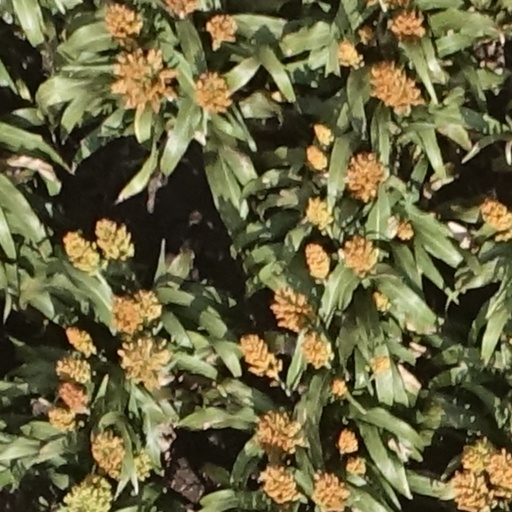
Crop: sorghum